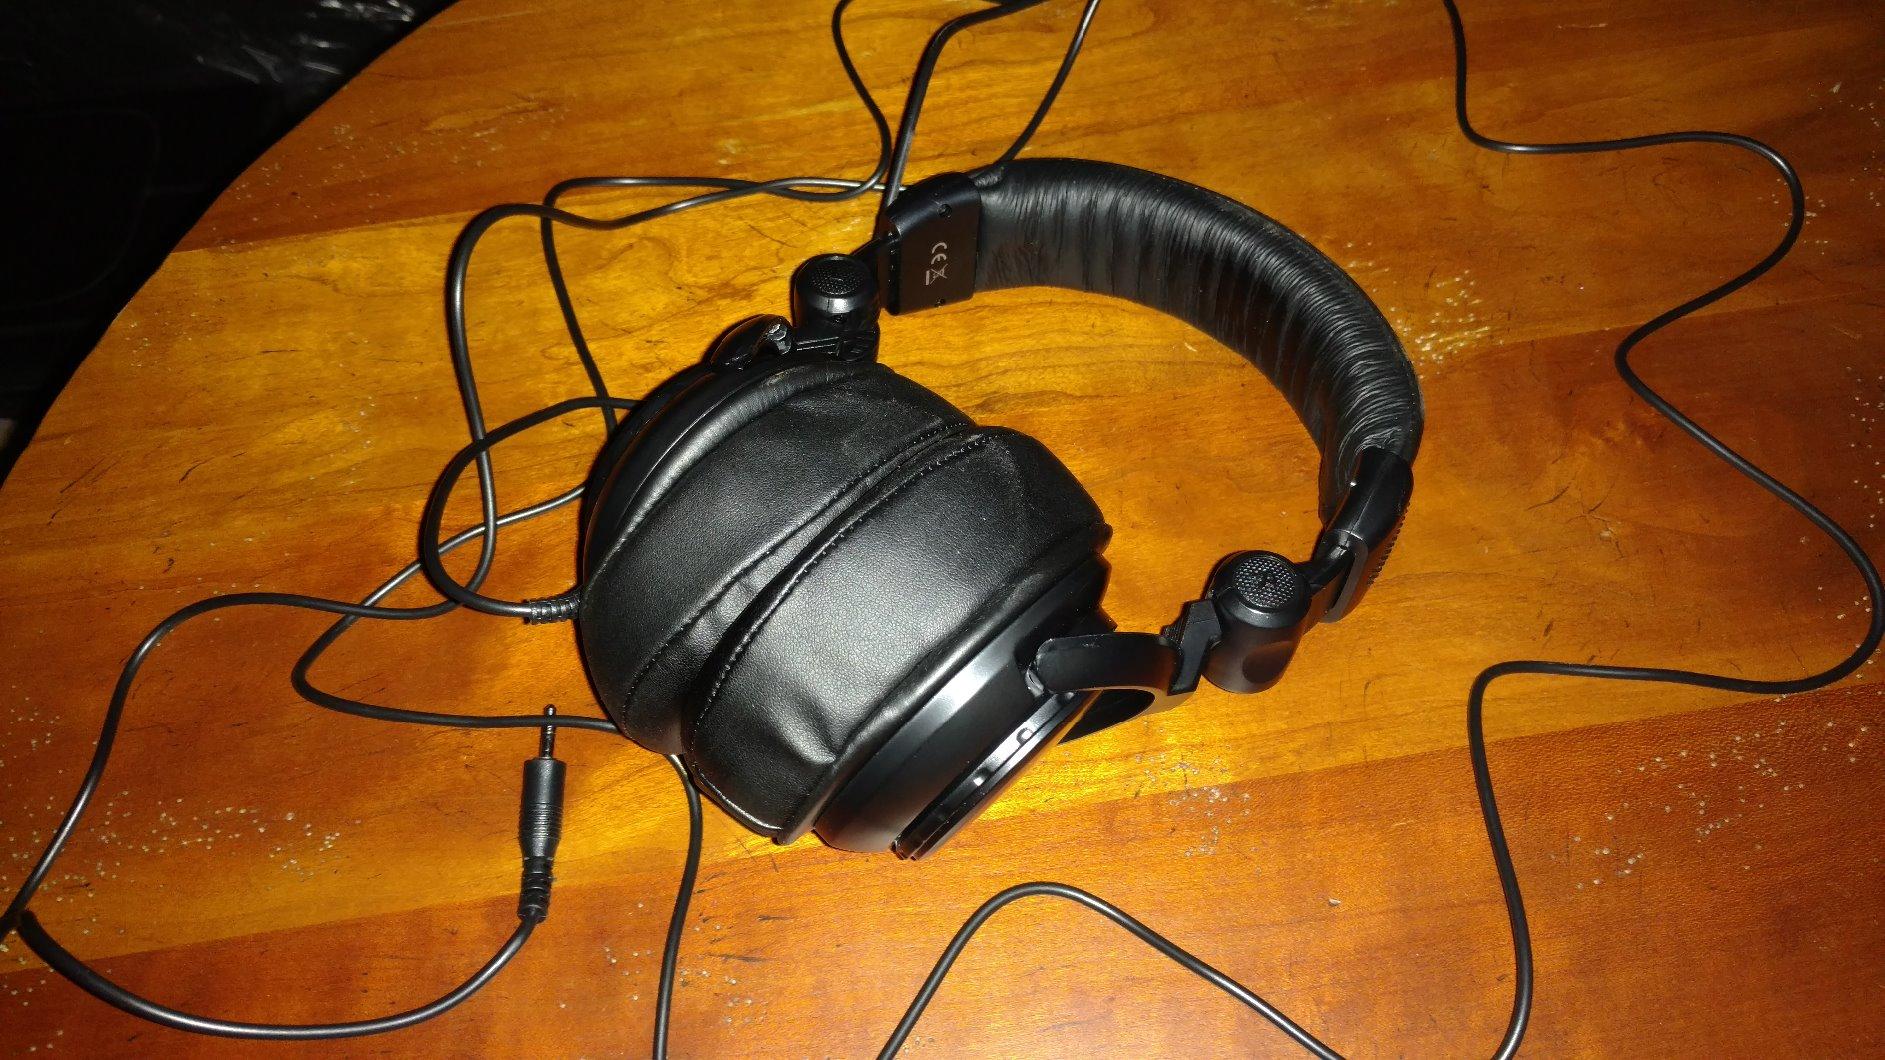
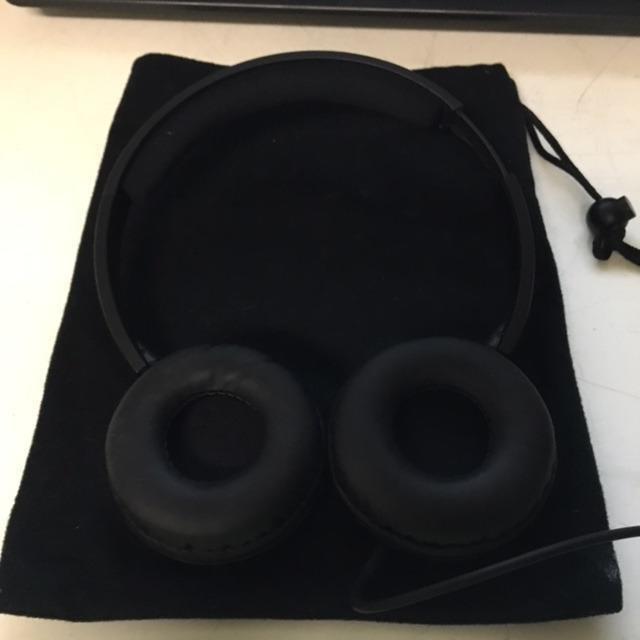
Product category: headphones
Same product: no